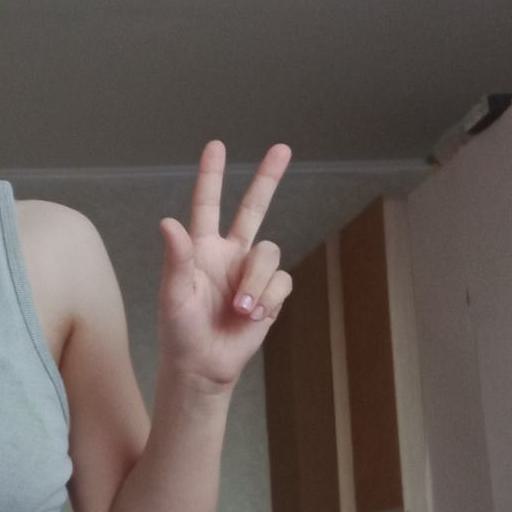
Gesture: three2